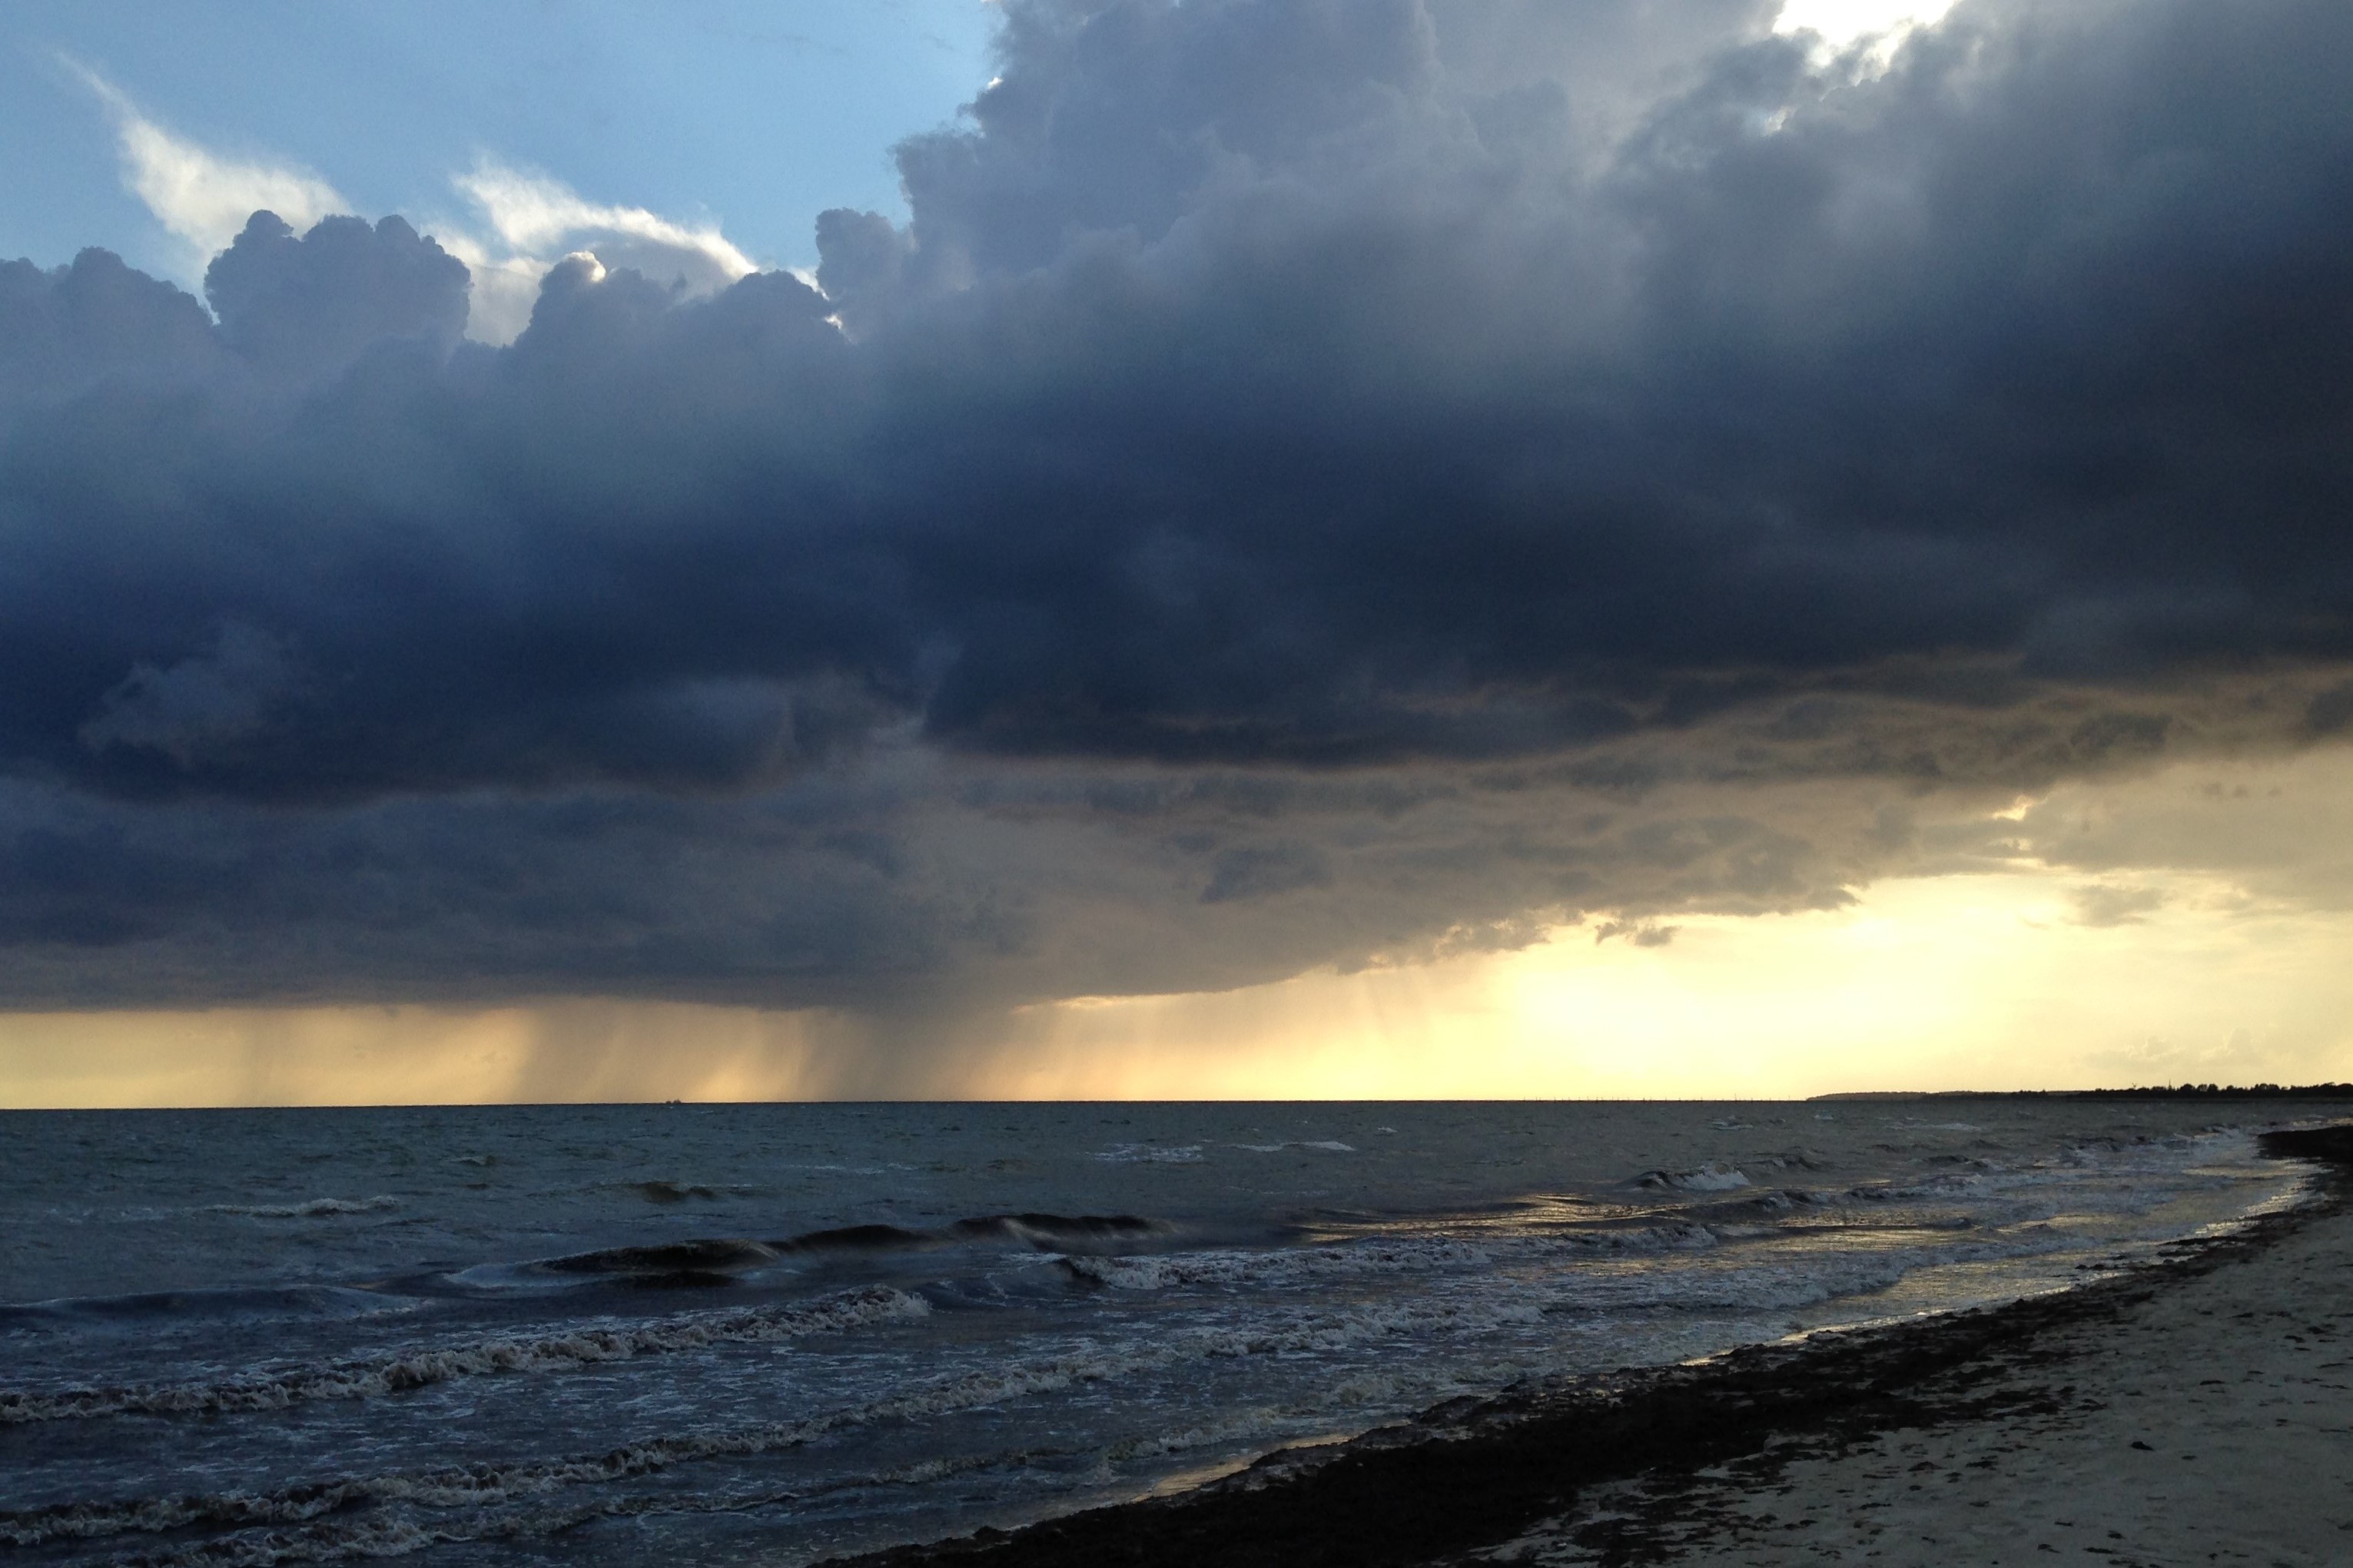
beach, sea, coast, ocean, horizon, cloud, sky, sun, sunrise, sunset, sunlight, morning, shore, wave, wind, dawn, atmosphere, dusk, evening, weather, storm, body of water, meteorological phenomenon, atmospheric phenomenon, wind wave